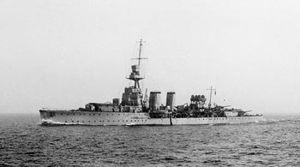
Le HMS Curlew (D42) est un croiseur léger de la classe C construit pour la Royal Navy. Lancé le 5 juillet 1917 et armé en décembre 1917, il participe à la Première Guerre mondiale avant d'être converti en croiseur antiaérien dans les années 1930. Lorsque la Seconde Guerre mondiale éclate, il fait partie de la Home Fleet avec laquelle il participe à la campagne de Norvège ; le 26 mai 1940, il est coulé par un Junkers Ju 88 allemand non loin de Narvik.